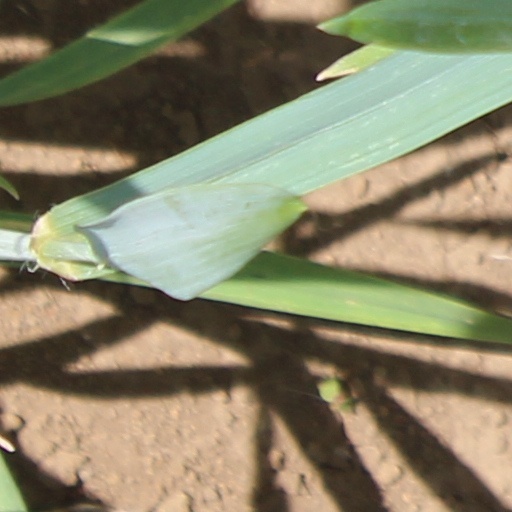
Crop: wheat